Spanish corvette Tornado

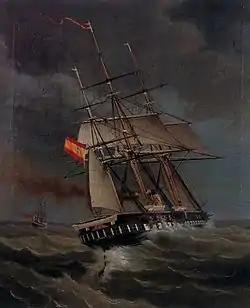
Spanish frigate chasing the British-built Chilean steamer "Tornado"

During the Chincha Islands War, the South American allies sent agents to European shipyards in search of unsold warships originally laid down for the Confederate states; Peru purchased two screw corvettes in France and Chile, purchased two in Britain, "Tornado" and the She set sail from Leith with a British register, British flag, with a British crew, after having been duly examined by the Custom-house authorities, on 19 August 1866. Bound for a neutral destination, she had no Chilean men on board.